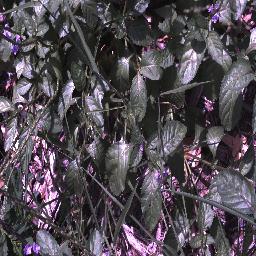
Label: snake_weed